Rolex Cosmograph Daytona

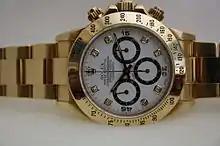
Reference 16528 in gold with white dial and diamond chapters

This original series was in very short supply by the early 1990s, which led to a second series to meet demand, introduced in 1988 with Reference 16520. The second series uses a modified automatic winding movement, originally manufactured by Zenith for their "El Primero" watch, designated by Zenith as Calibre 3019PHC. The movement was originally designed in 1969 after development commenced in 1962 and remains the highest VPH (vibrations per hour) mass-produced chronograph movement on the market at 36,000 VPH. After Zenith was sold to the American company of the same name in 1971, the company discontinued production of mechanical movements in 1975. However, Charles Vermot, a senior engineer for Martel Watch Company (where the El Primero was made, and which had been acquired in 1959 by Zenith) had, over a period of months, secretly disassembled the tooling for the El Primero and stored it in the factory attic after the closure had been announced in 1975.